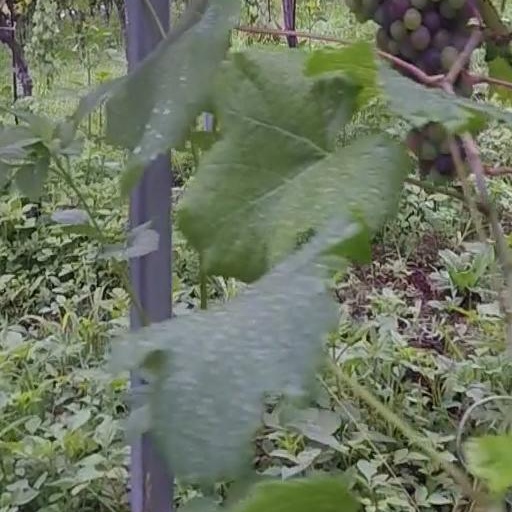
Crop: grape